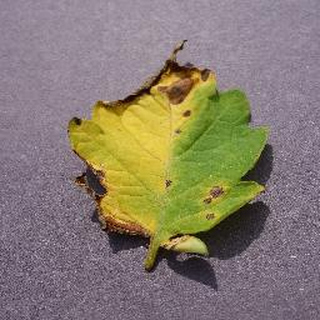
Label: tomato_septoria_leaf_spot